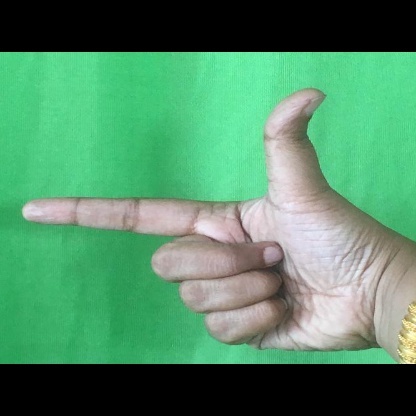
Mudra: Chandrakala